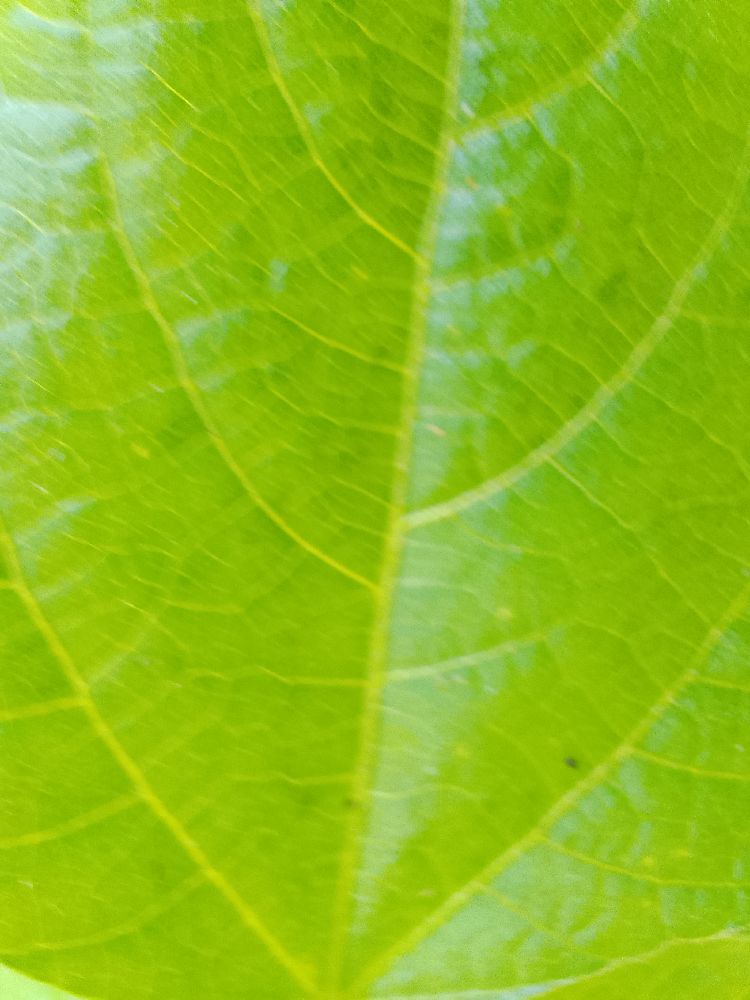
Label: healthy